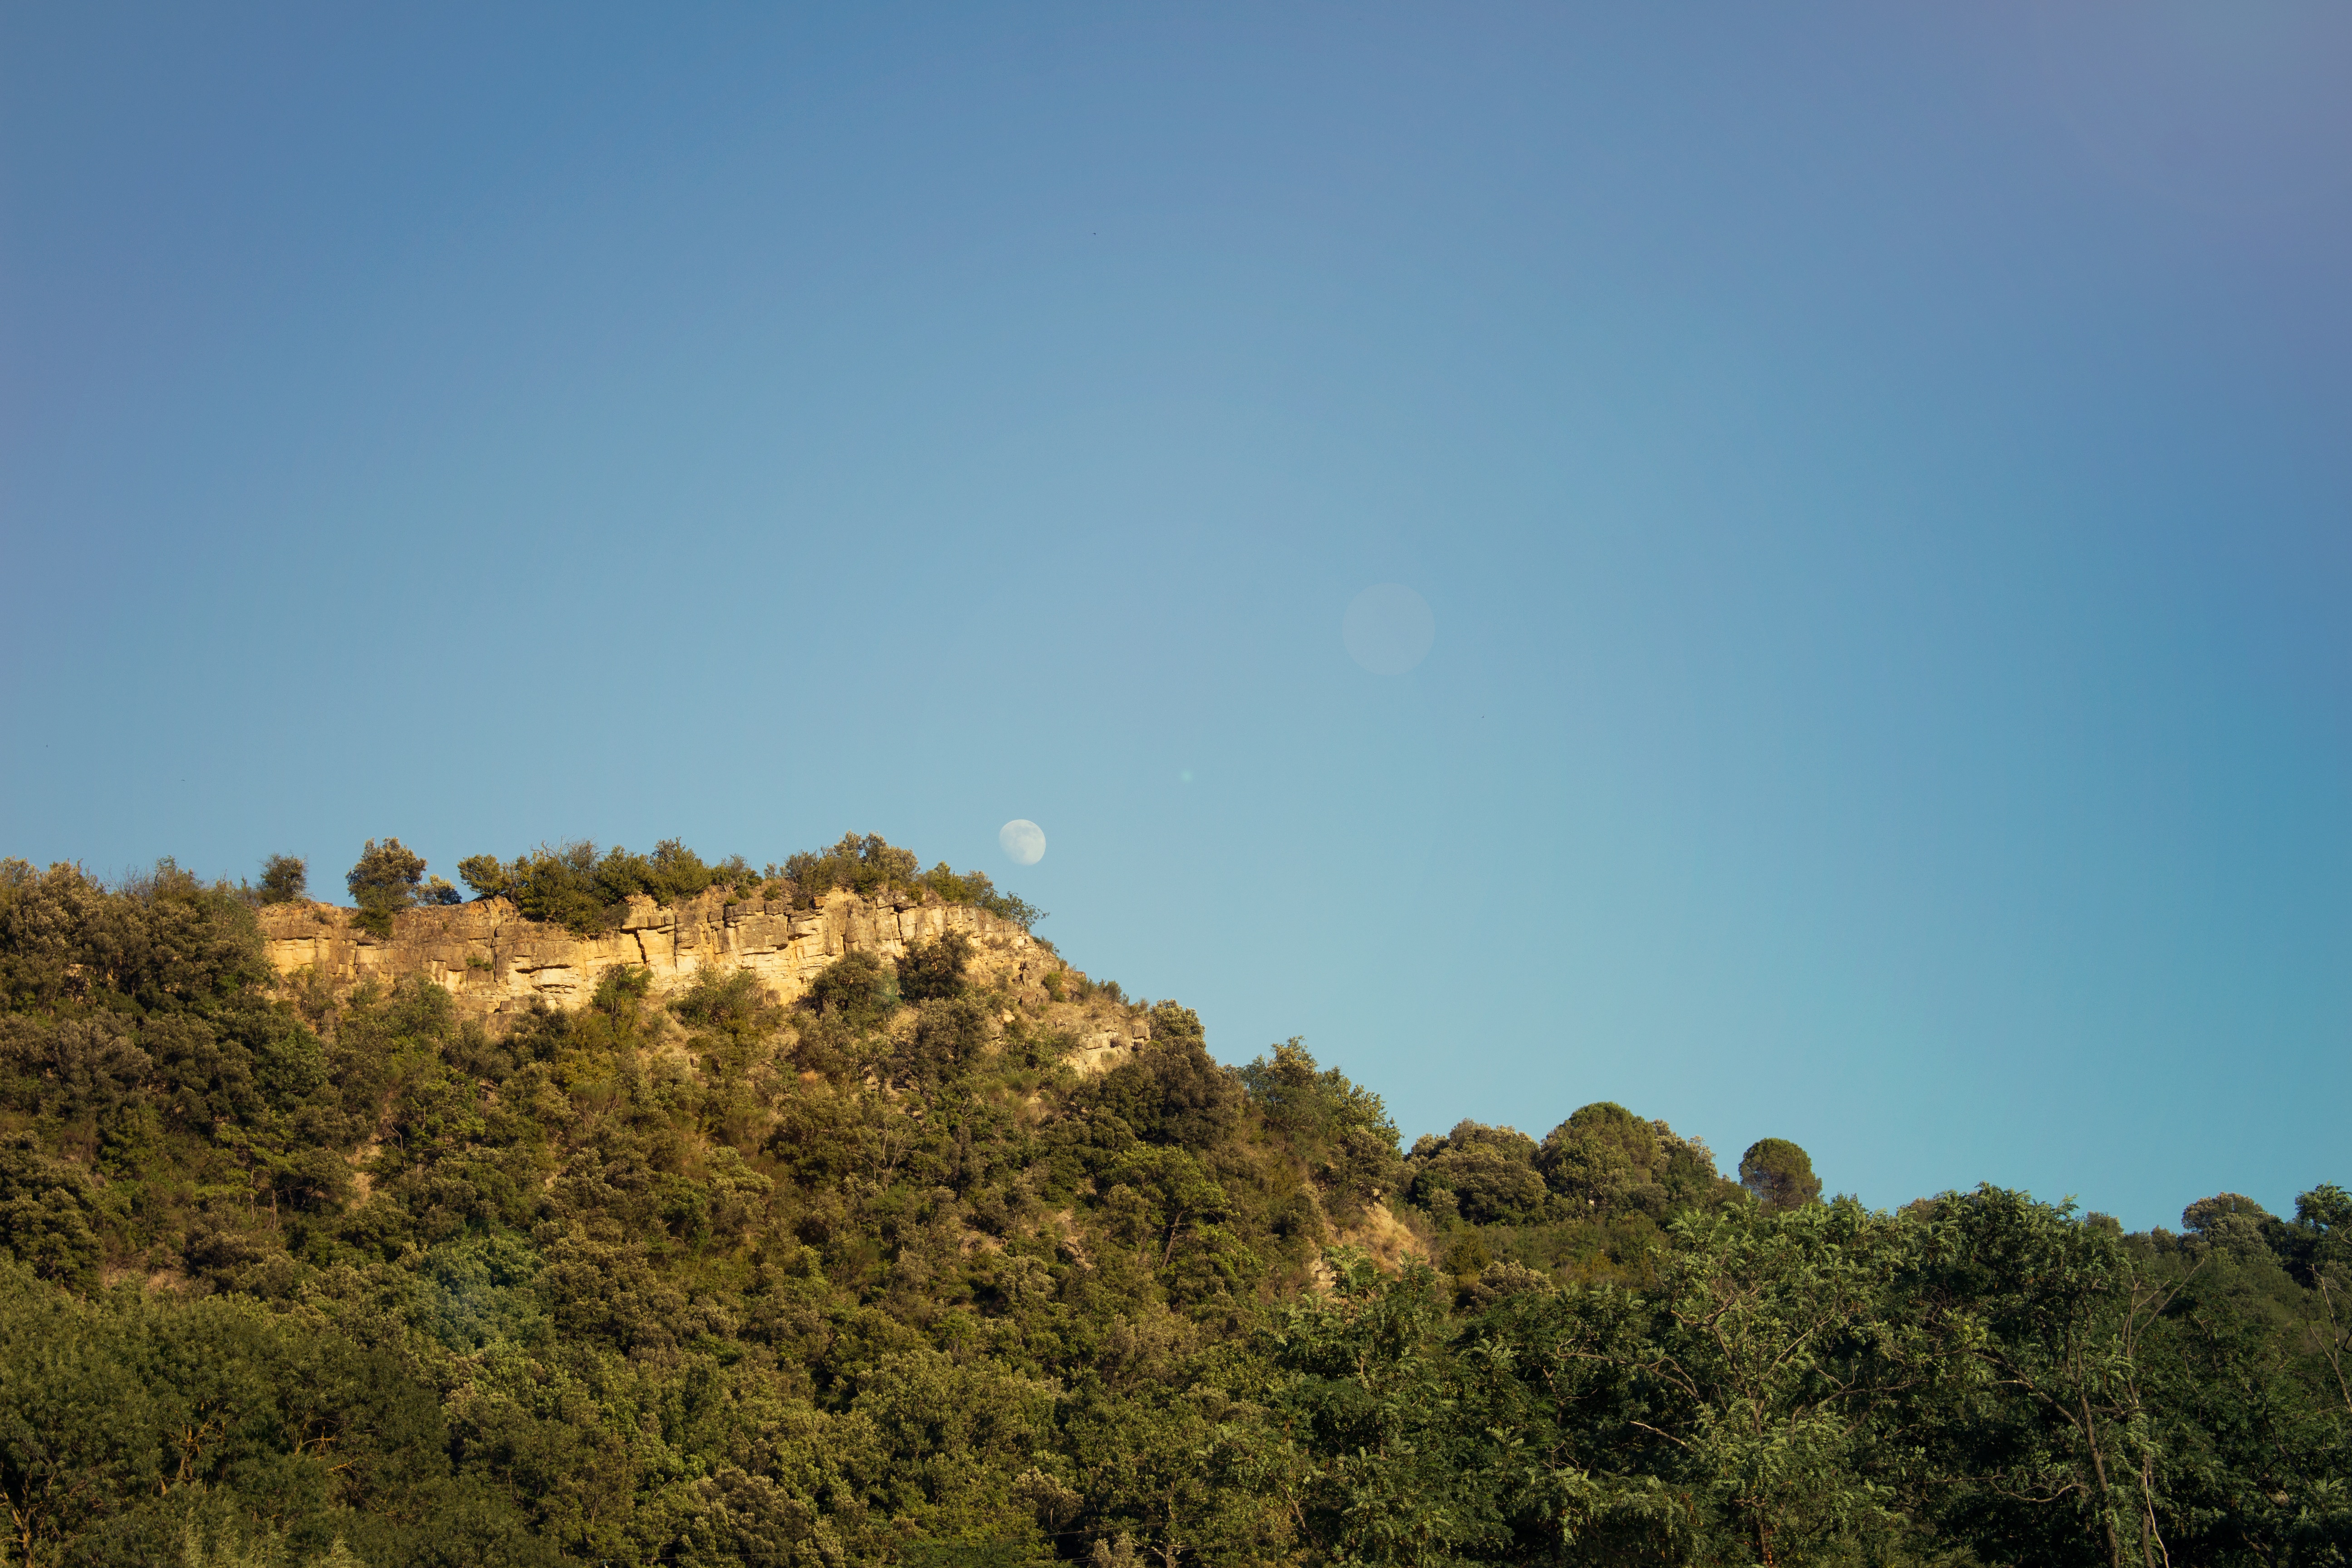
landscape, tree, nature, forest, horizon, wilderness, mountain, cloud, sky, meadow, morning, hill, valley, ridge, plateau, habitat, ecosystem, natural environment, atmospheric phenomenon, woody plant, mountainous landforms